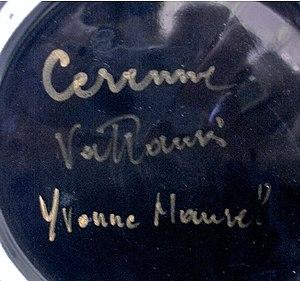
Signature Yvonne Maurel, atelier Cerenne, Vallauris
L’Atelier Cerenne est un atelier de création céramique actif à Vallauris entre 1945 et 1958.